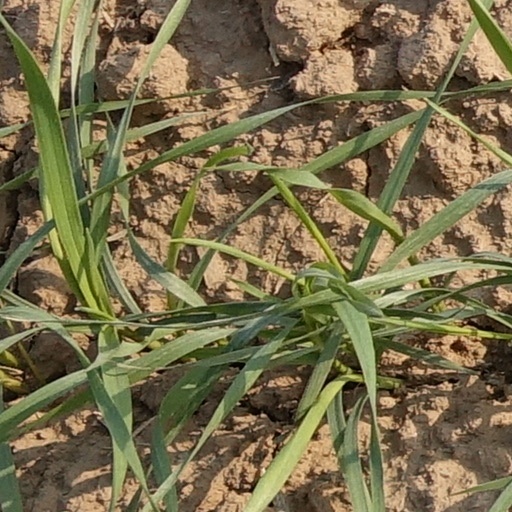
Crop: wheat